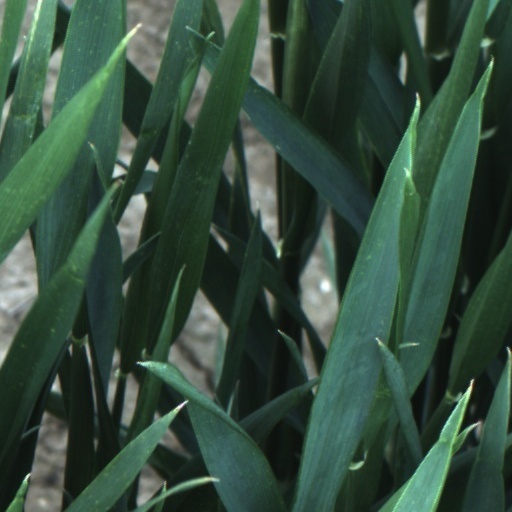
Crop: wheat